Warburg–Sarnau railway

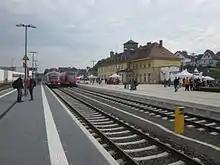
Modernised Frankenberg (Eder) station during the celebrations of the reactivation of the line (2015)

On 11 September 2015 after 15 months of construction, the line was officially put back into operation in the presence of the Hessian Transport Minister Tarek Al-Wazir and on 12/13 September 2015 public operations commenced with a line festival. Scheduled passenger services resumed on 14 September 2015.